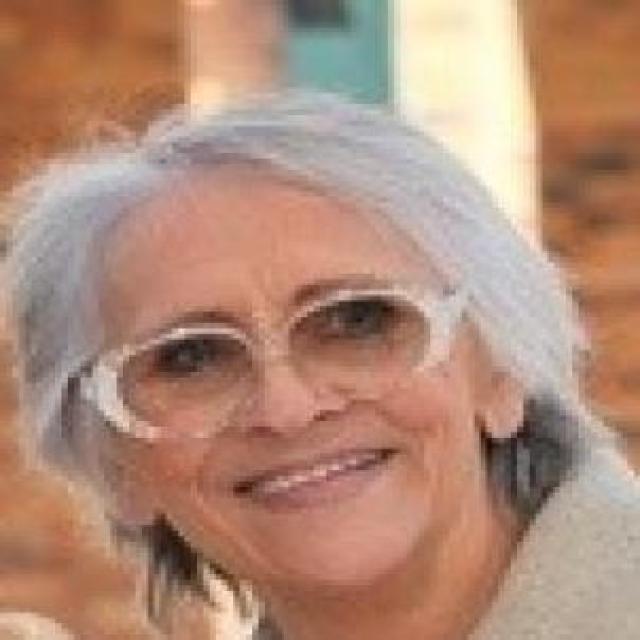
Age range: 65+